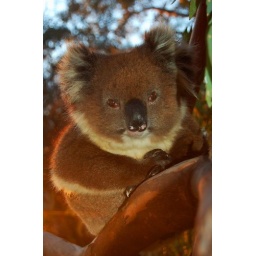
Standing (well sitting really) guard over his dead friend, face down on the ground just a few metres away.